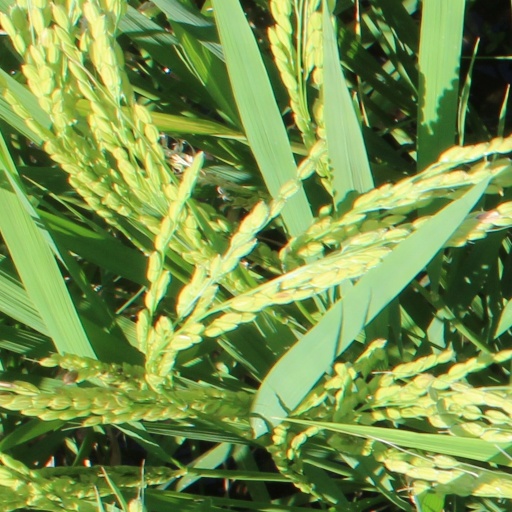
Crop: rice